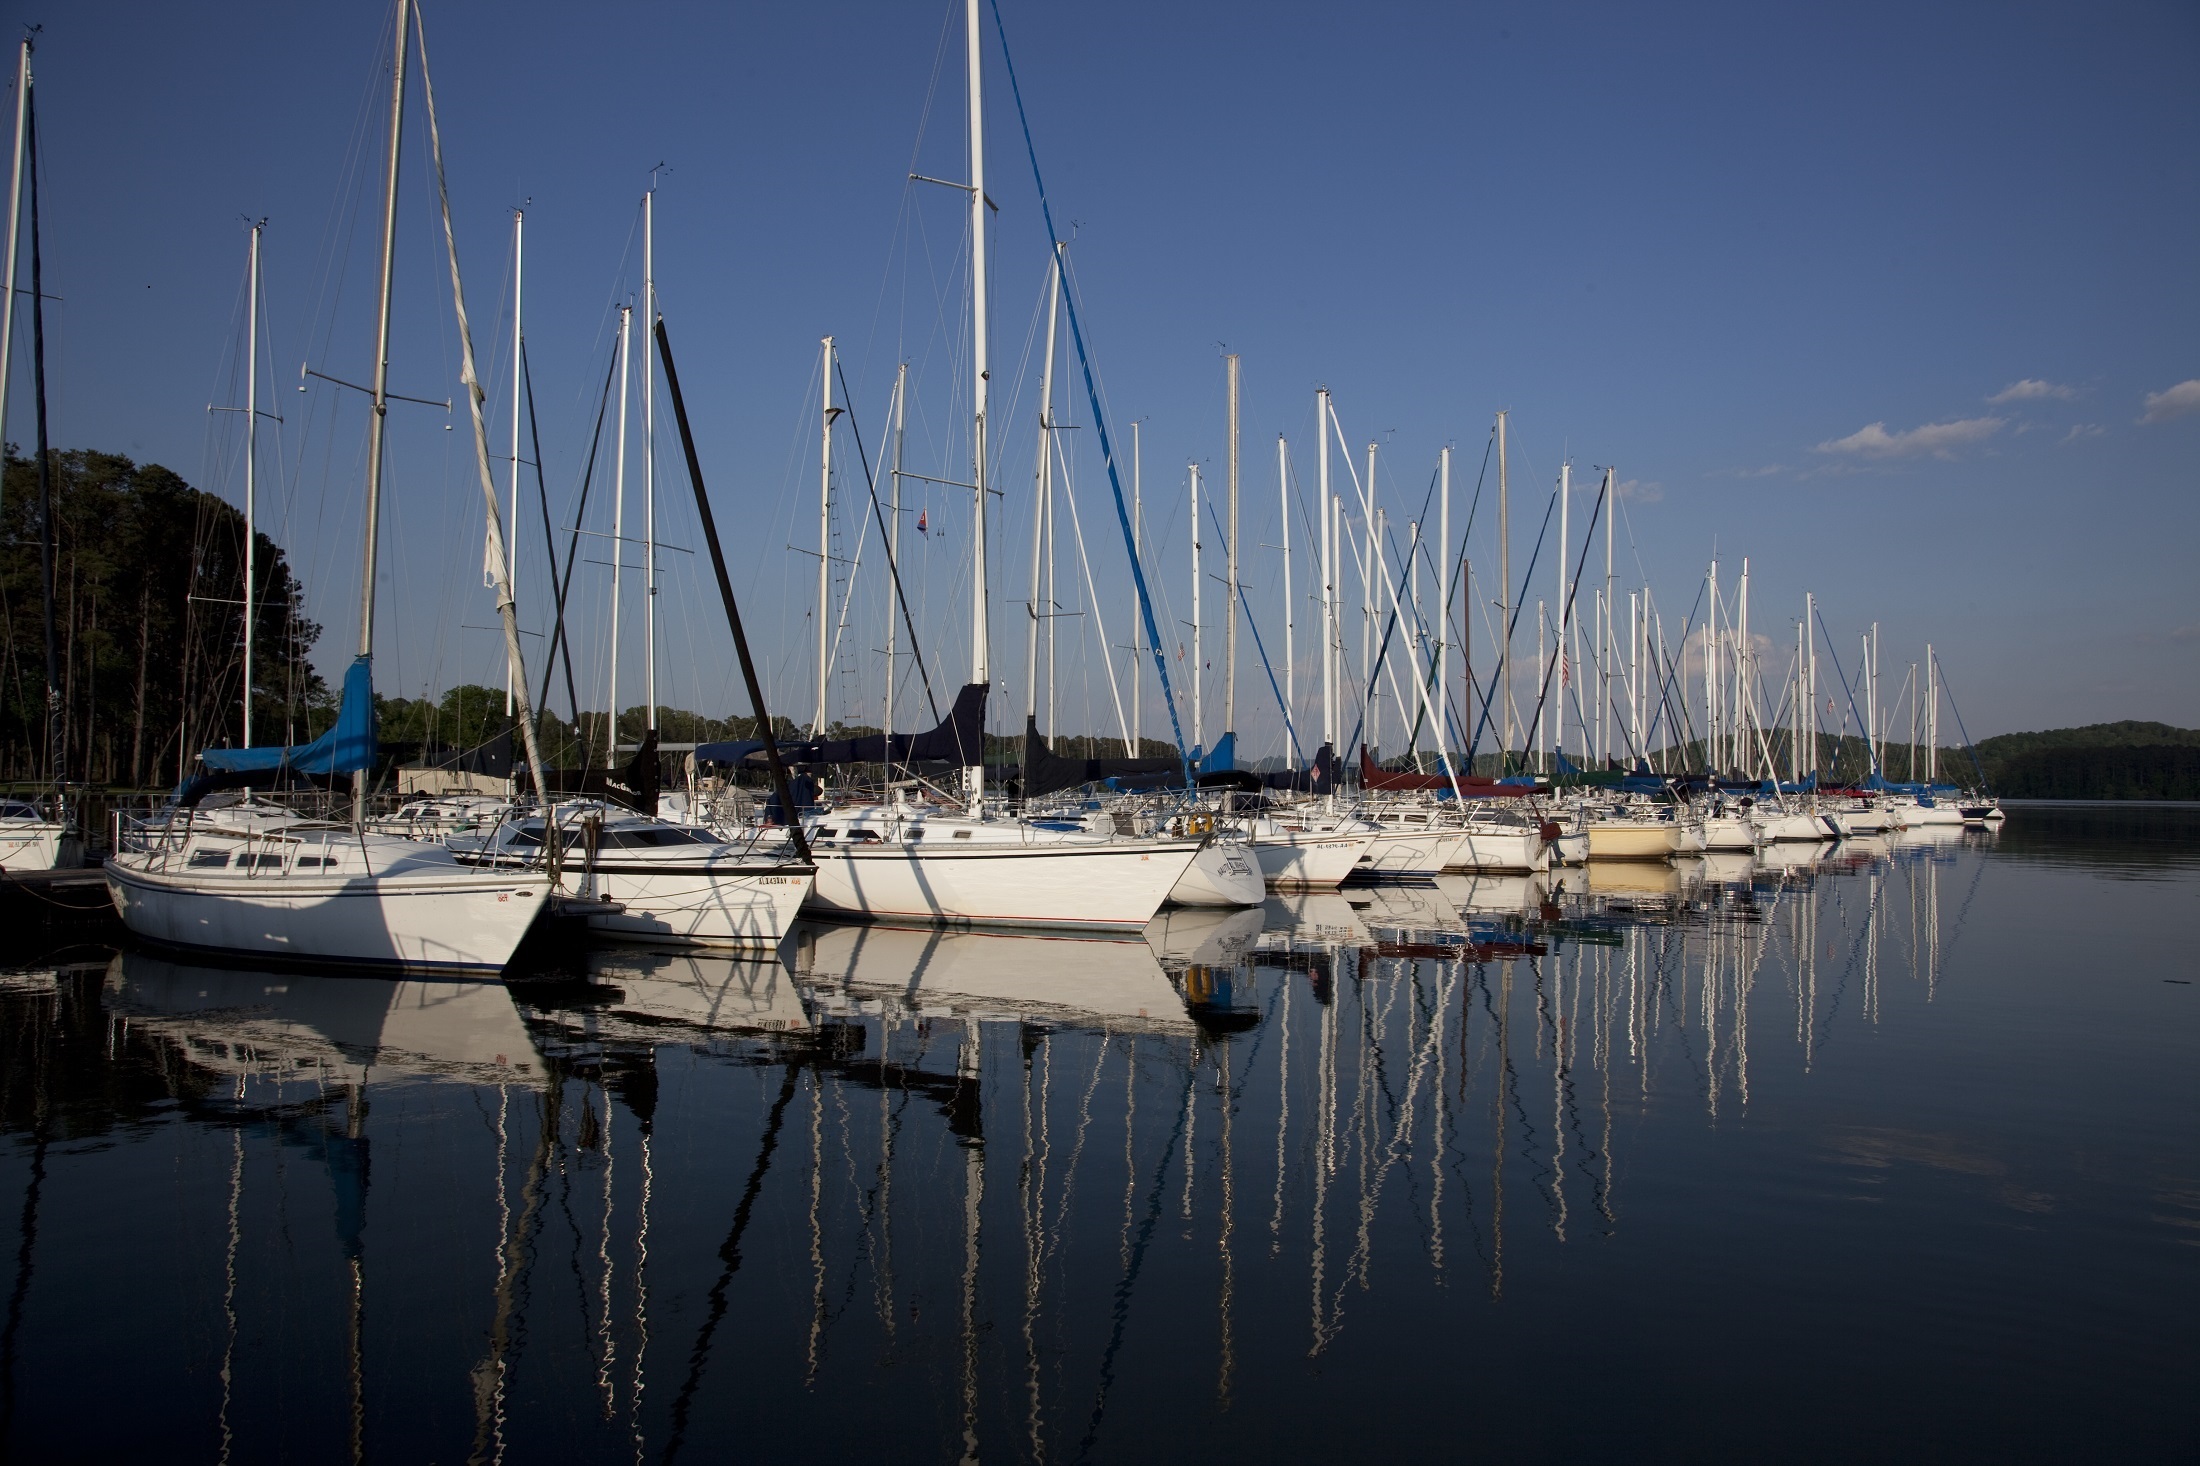
sea, water, dock, boat, lake, recreation, reflection, vehicle, mast, sailing, calm, bay, harbor, marina, port, lifestyle, leisure, sailboat, boats, ships, sail, marine, vessels, watercraft, yachts, sailboats, yachting